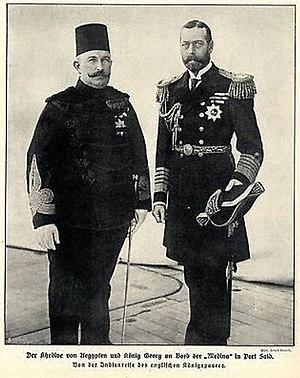
Le Khédive Abbas II d'Égypte et le roi Georges V à bord du HMS Medina lors d'une escale à Port Saïd en décembre 1911. George V était en route pour l'Inde où il allait être être proclamé Empereur des Indes. Photo publiée dans un magazine allemand.